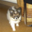
Label: dog